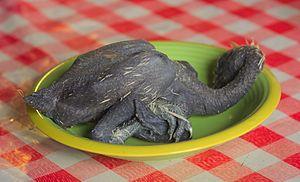
Poule soie déplumée (provenant de Chine, où elle est nommée poule noire, 乌鸡）。中文: 中国来的乌鸡